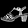
Label: Sandal